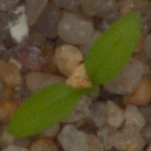
Label: common_chickweed